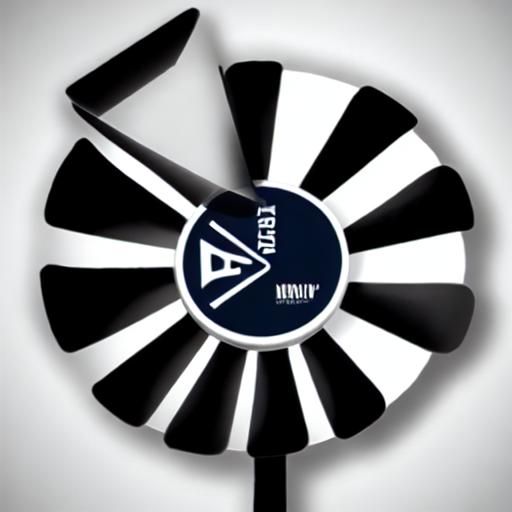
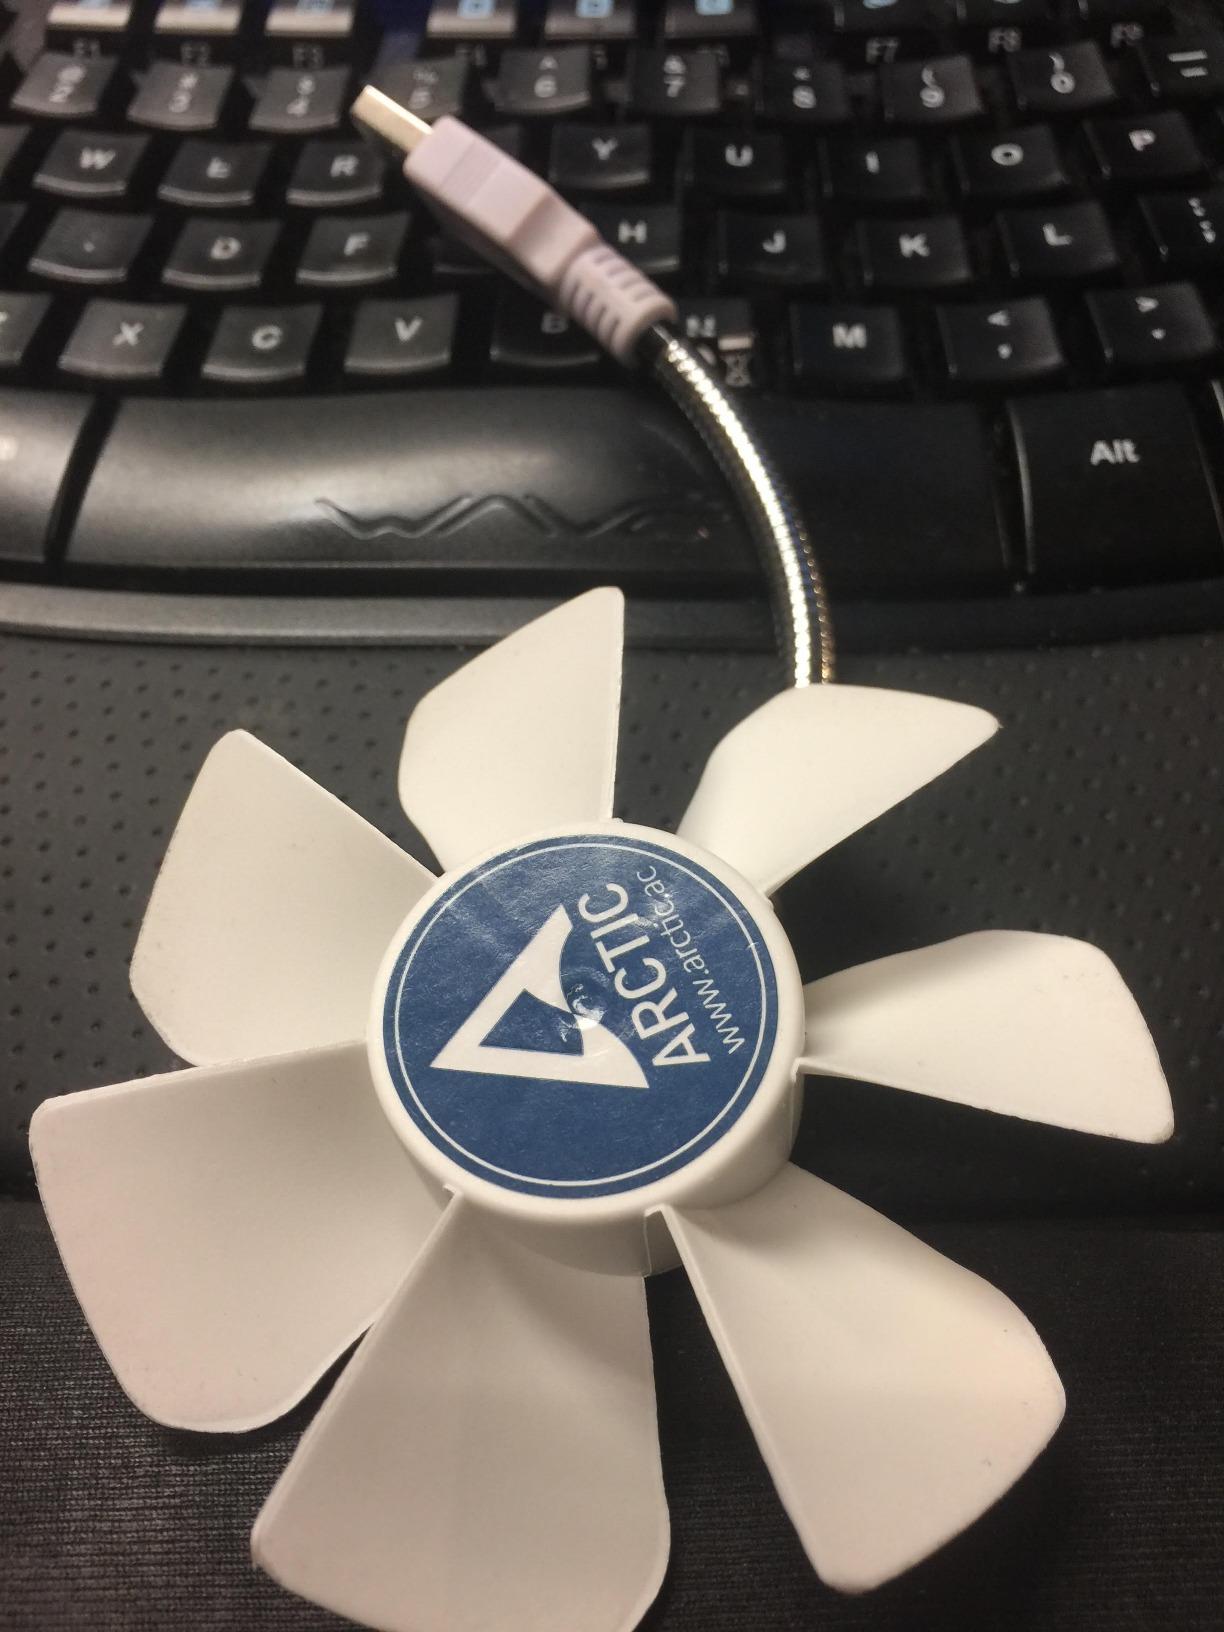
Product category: fan
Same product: no